Antoine Lavoisier

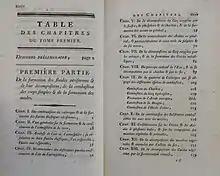
Table of contents to volumes 1 of "Traité élémentaire de Chimie" (1789)

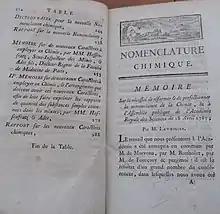
First page of a 1787 copy of "Méthode de Nomenclature Chimique"

In the spring of 1774, Lavoisier carried out experiments on the calcination of tin and lead in sealed vessels, the results of which conclusively confirmed that the increase in weight of metals in combustion was due to combination with air. But the question remained about whether it was in combination with common atmospheric air or with only a part of atmospheric air. In October the English chemist Joseph Priestley visited Paris, where he met Lavoisier and told him of the air which he had produced by heating the red calx of mercury with a burning glass and which had supported combustion with extreme vigor. Priestley at this time was unsure of the nature of this gas, but he felt that it was an especially pure form of common air. Lavoisier carried out his own research on this peculiar substance. The result was his memoir "On the Nature of the Principle Which Combines with Metals during Their Calcination and Increases Their Weight", read to the Academy on 26 April 1775 (commonly referred to as the Easter Memoir). In the original memoir, Lavoisier showed that the mercury calx was a true metallic calx in that it could be reduced with charcoal, giving off Black's fixed air in the process. When reduced without charcoal, it gave off an air which supported respiration and combustion in an enhanced way. He concluded that this was just a pure form of common air and that it was the air itself "undivided, without alteration, without decomposition" which combined with metals on calcination.